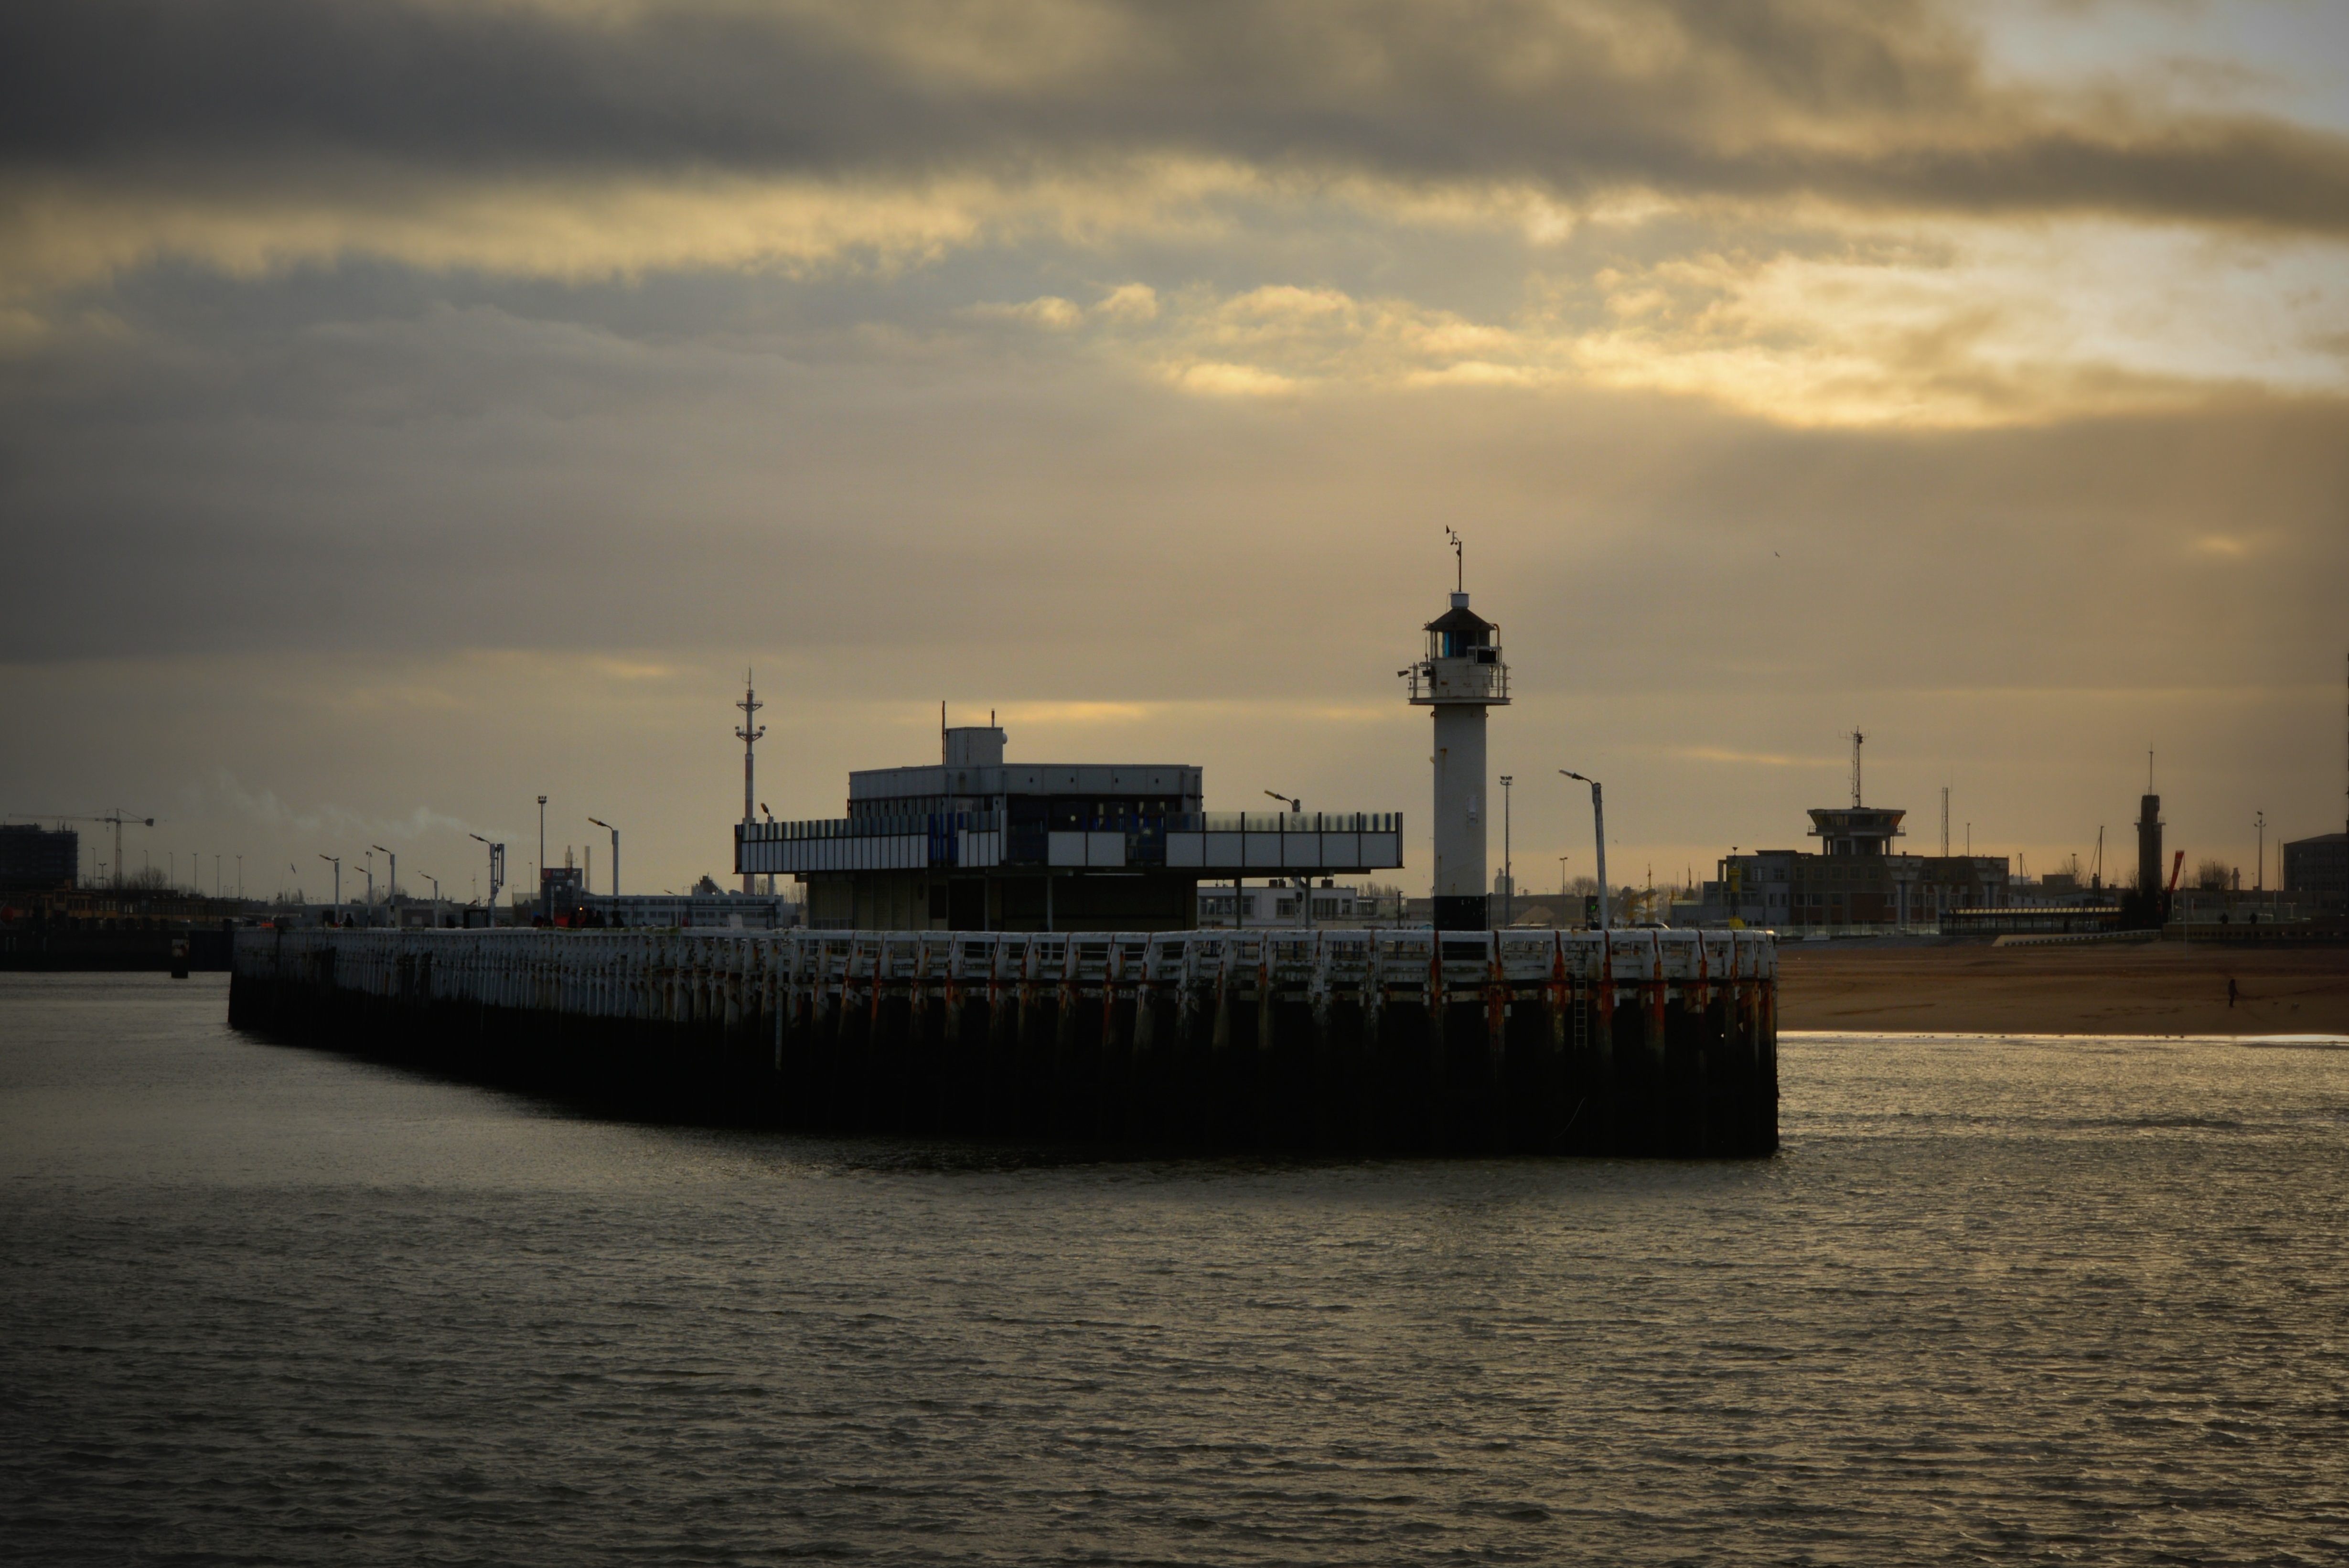
sea, coast, water, ocean, horizon, cloud, lighthouse, sunset, skyline, morning, wave, dawn, pier, river, ship, dusk, evening, reflection, vehicle, harbor, port, waterway, ferry, channel, watercraft, passenger ship, oostende, freight transport, ocean liner, tank ship